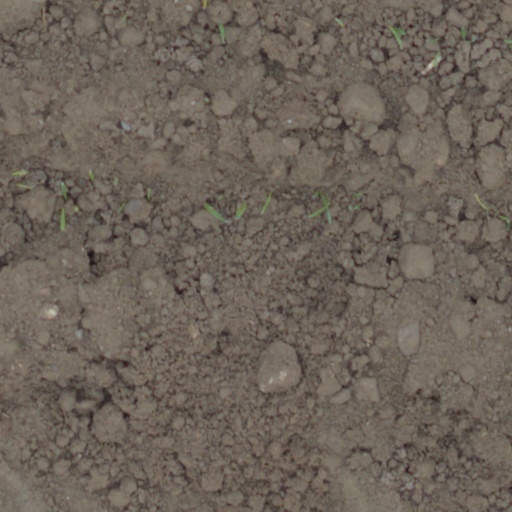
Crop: wheat